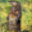
Label: otter